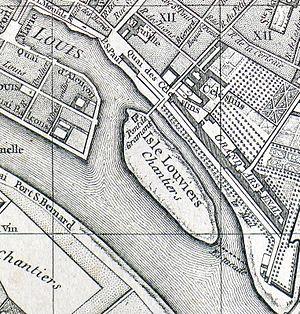
Plan de Paris de Vaugondy (Île Louviers) - 1760
L'île Louviers, appelée aussi île aux Javiaux et île d'Antragues, est une ancienne île fluviale de la Seine à Paris, en France, qui fut rattachée à la berge au XIXᵉ siècle.
La ville de Paris comprend de nombreux ponts, essentiellement au-dessus de la Seine, mais également au-dessus de ses canaux par exemple.
Le quartier de la Cité est le plus ancien quartier de Paris qui tire son nom de l'Île de la Cité qui en était sa principale composition.
La passerelle de l’Estacade, anciennement « estacade de l'île Saint-Louis » ou « estacade Henri-IV », dite aussi « pont de l’Estacade », est un ancien ouvrage à double fonction construit dans les années 1770 à Paris en travers du petit bras, dit « bras Marie » de la Seine. Elle a été plusieurs fois remaniée et reconstruite avant d'être démolie en 1932